Ioan Niculae

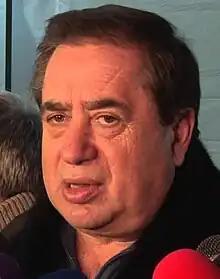
Niculae in 2013

Ioan Niculae (born 19 July 1954) is a Romanian businessman, best known for his ownership of InterAgro and the Astra Giurgiu football club. In August 2018, his net worth was estimated at $700 million.